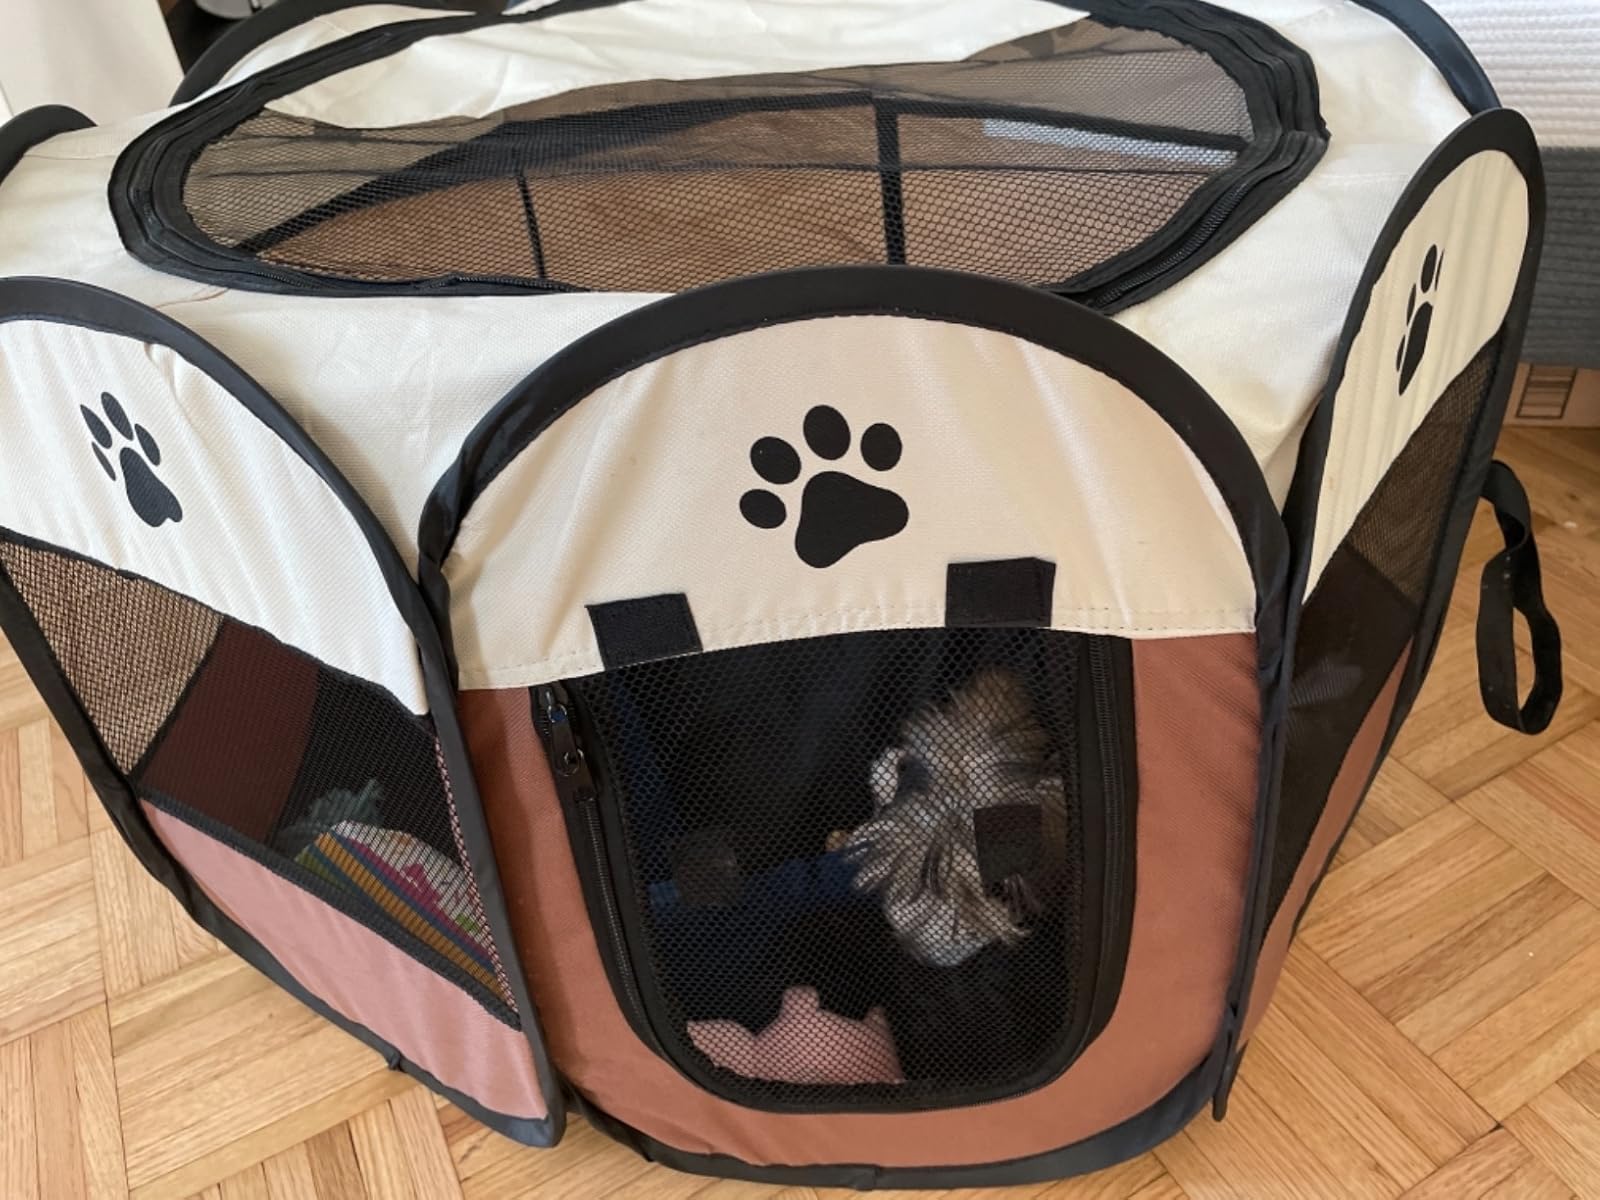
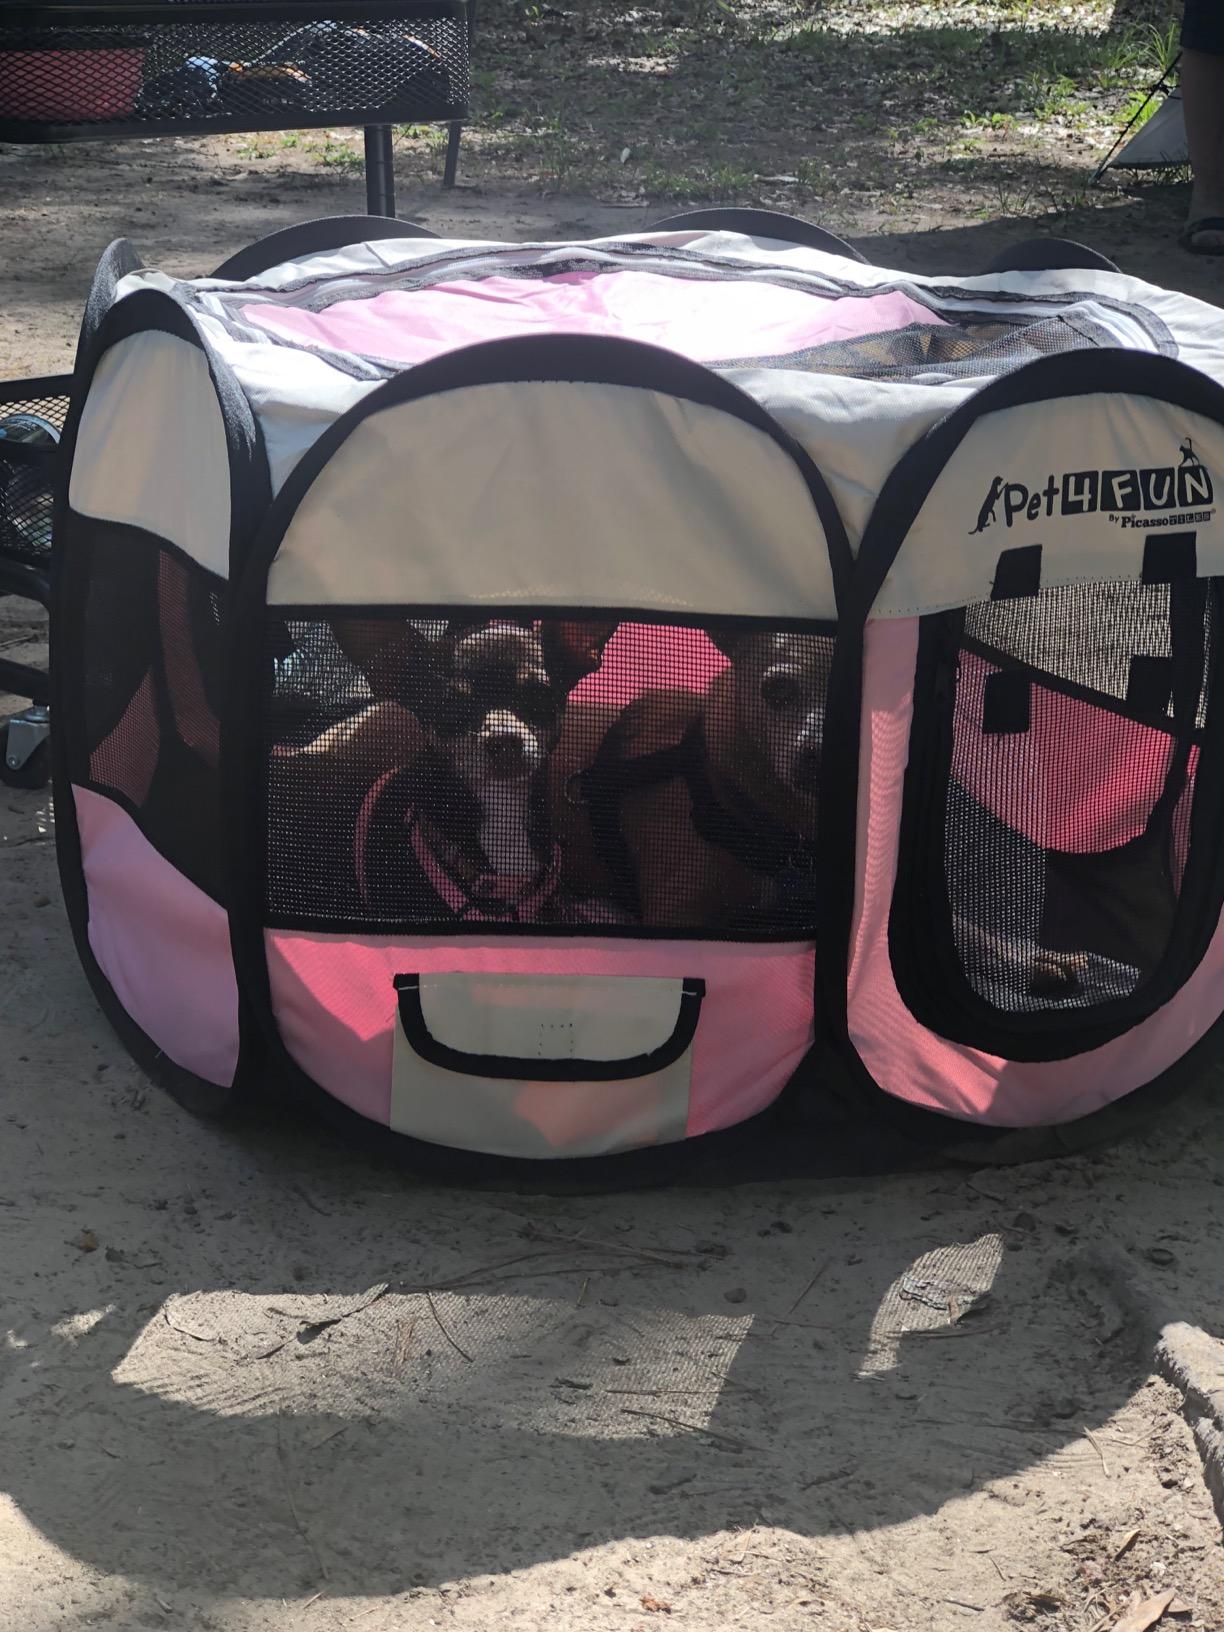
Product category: items_kennel
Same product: no